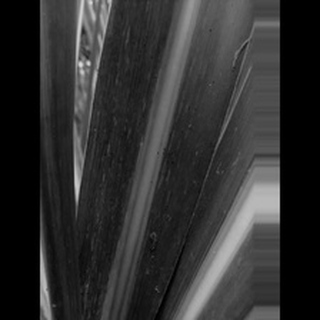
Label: sugarcane_mosaic